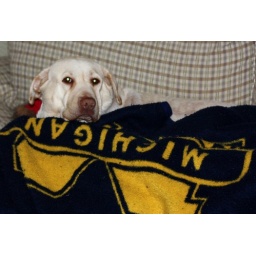
This dog knows where the best spot in the house is.